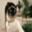
Label: cat